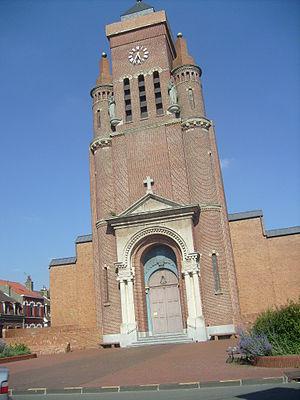
Église Saint-Antoine de Padoue de Petite-Synthe(Dunkerque)
Petite-Synthe est une ancienne commune du département du Nord. Elle a fusionné avec Dunkerque en 1972 et en constitue depuis lors un quartier. Elle compte environ 16 700 habitants, sa superficie est de 1 145 hectares.